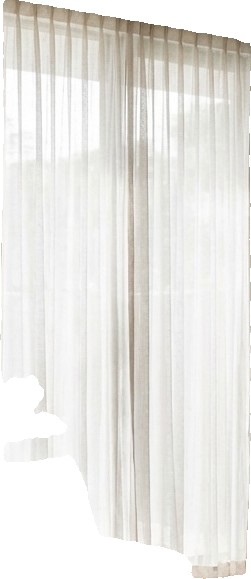
Surface category: curtain